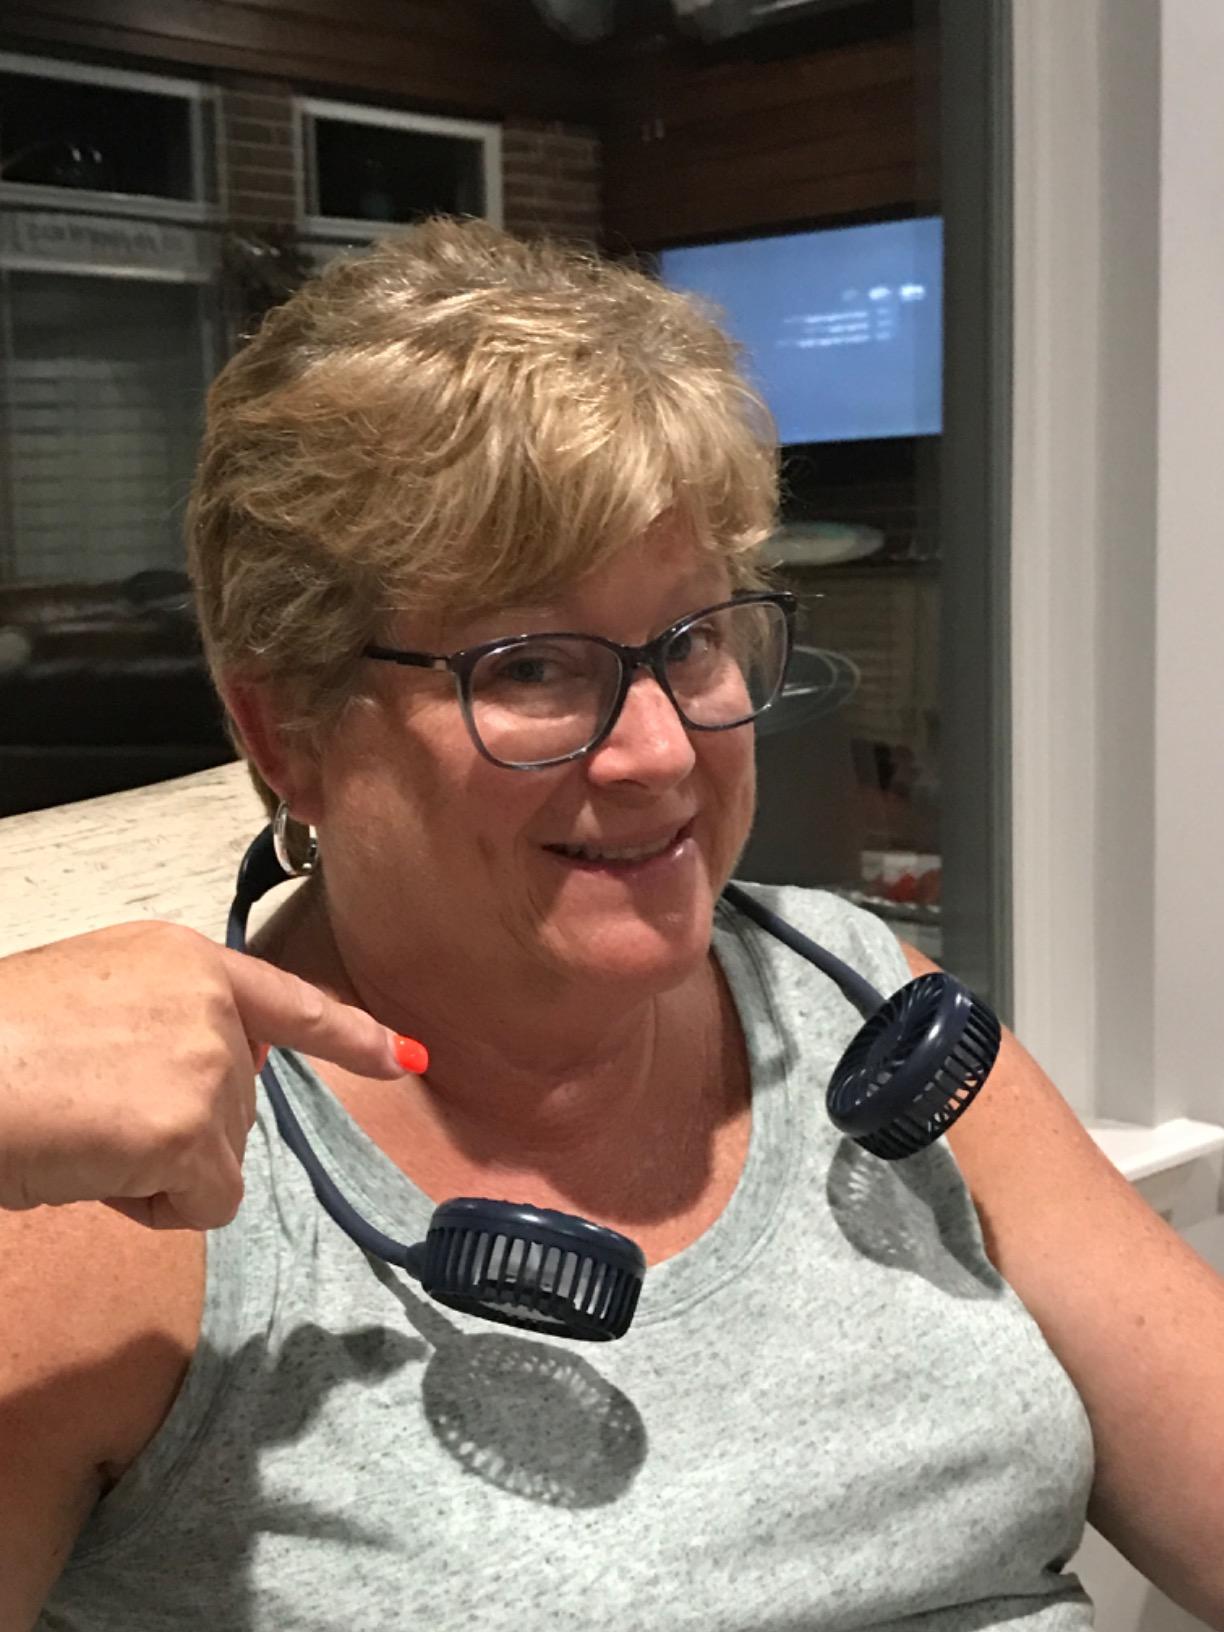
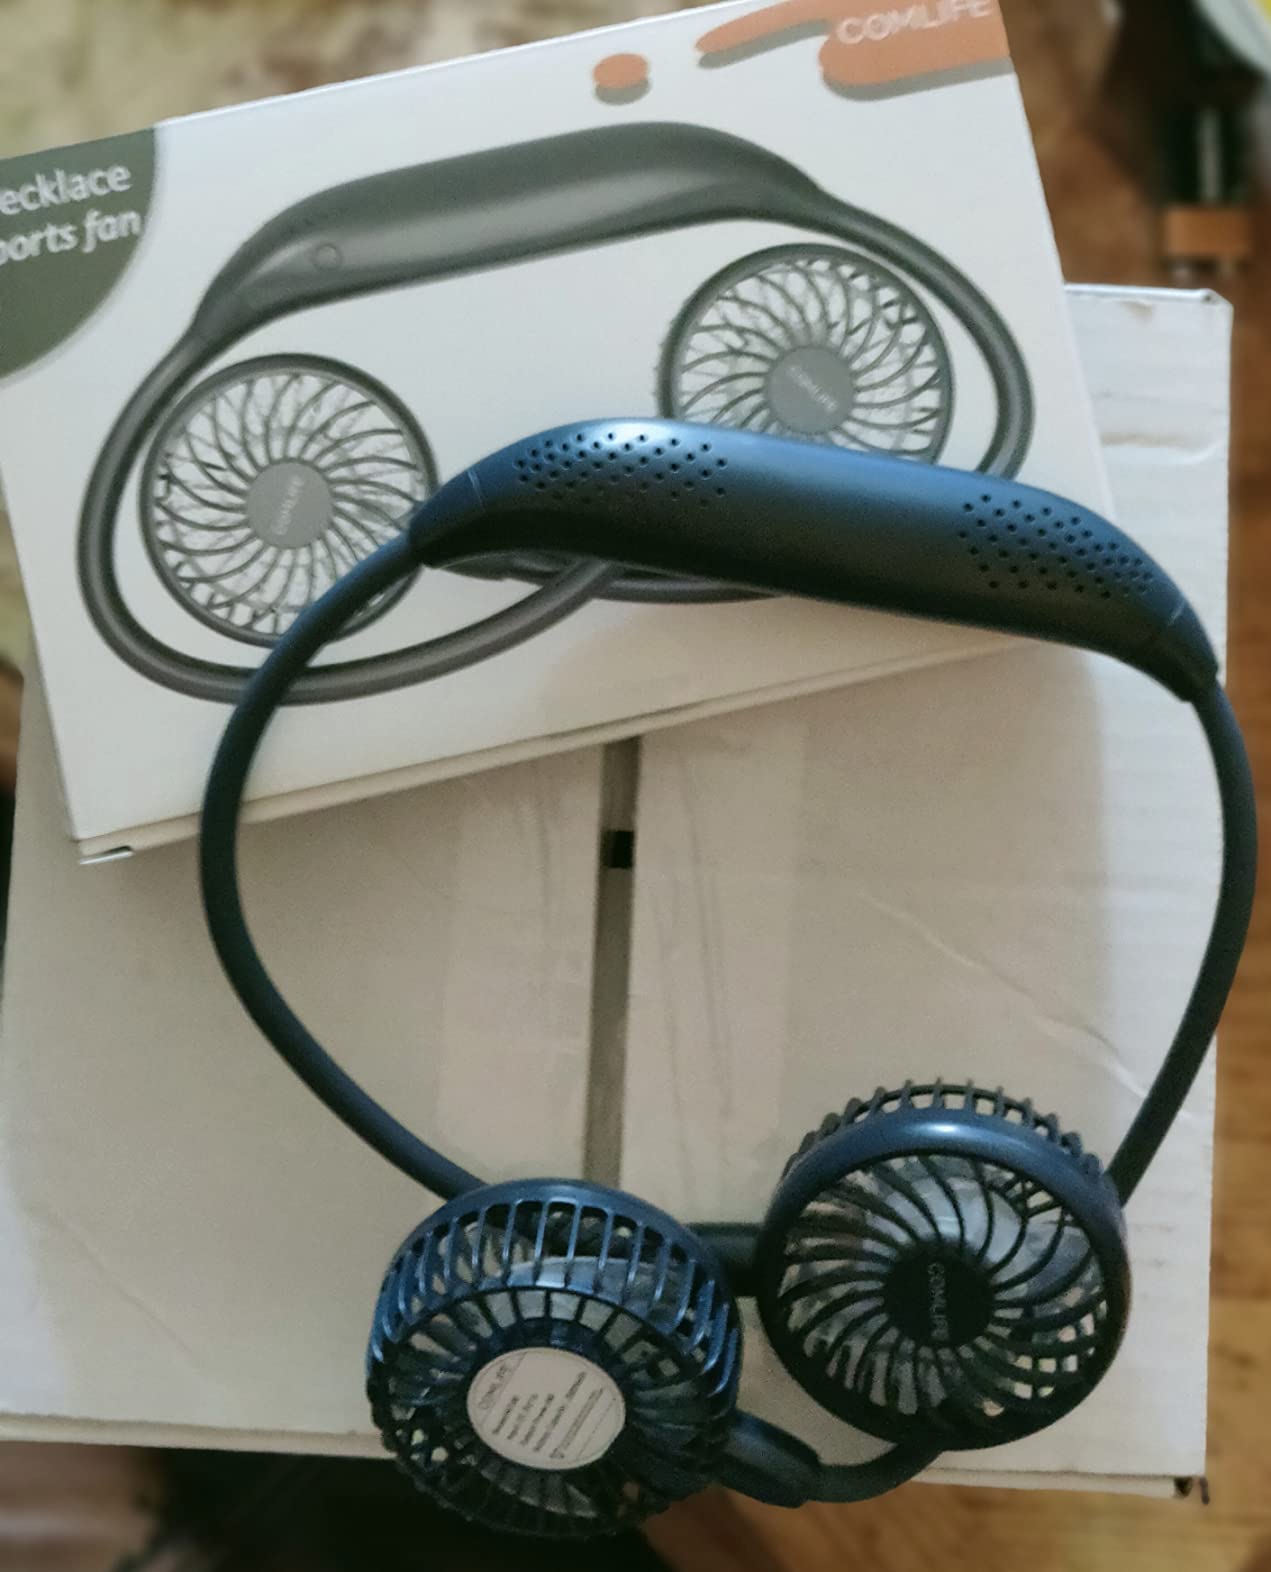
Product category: fan
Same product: yes